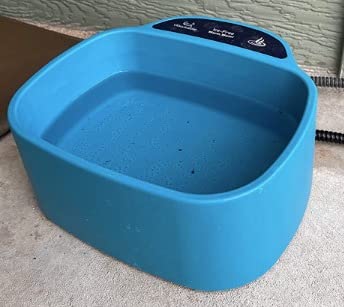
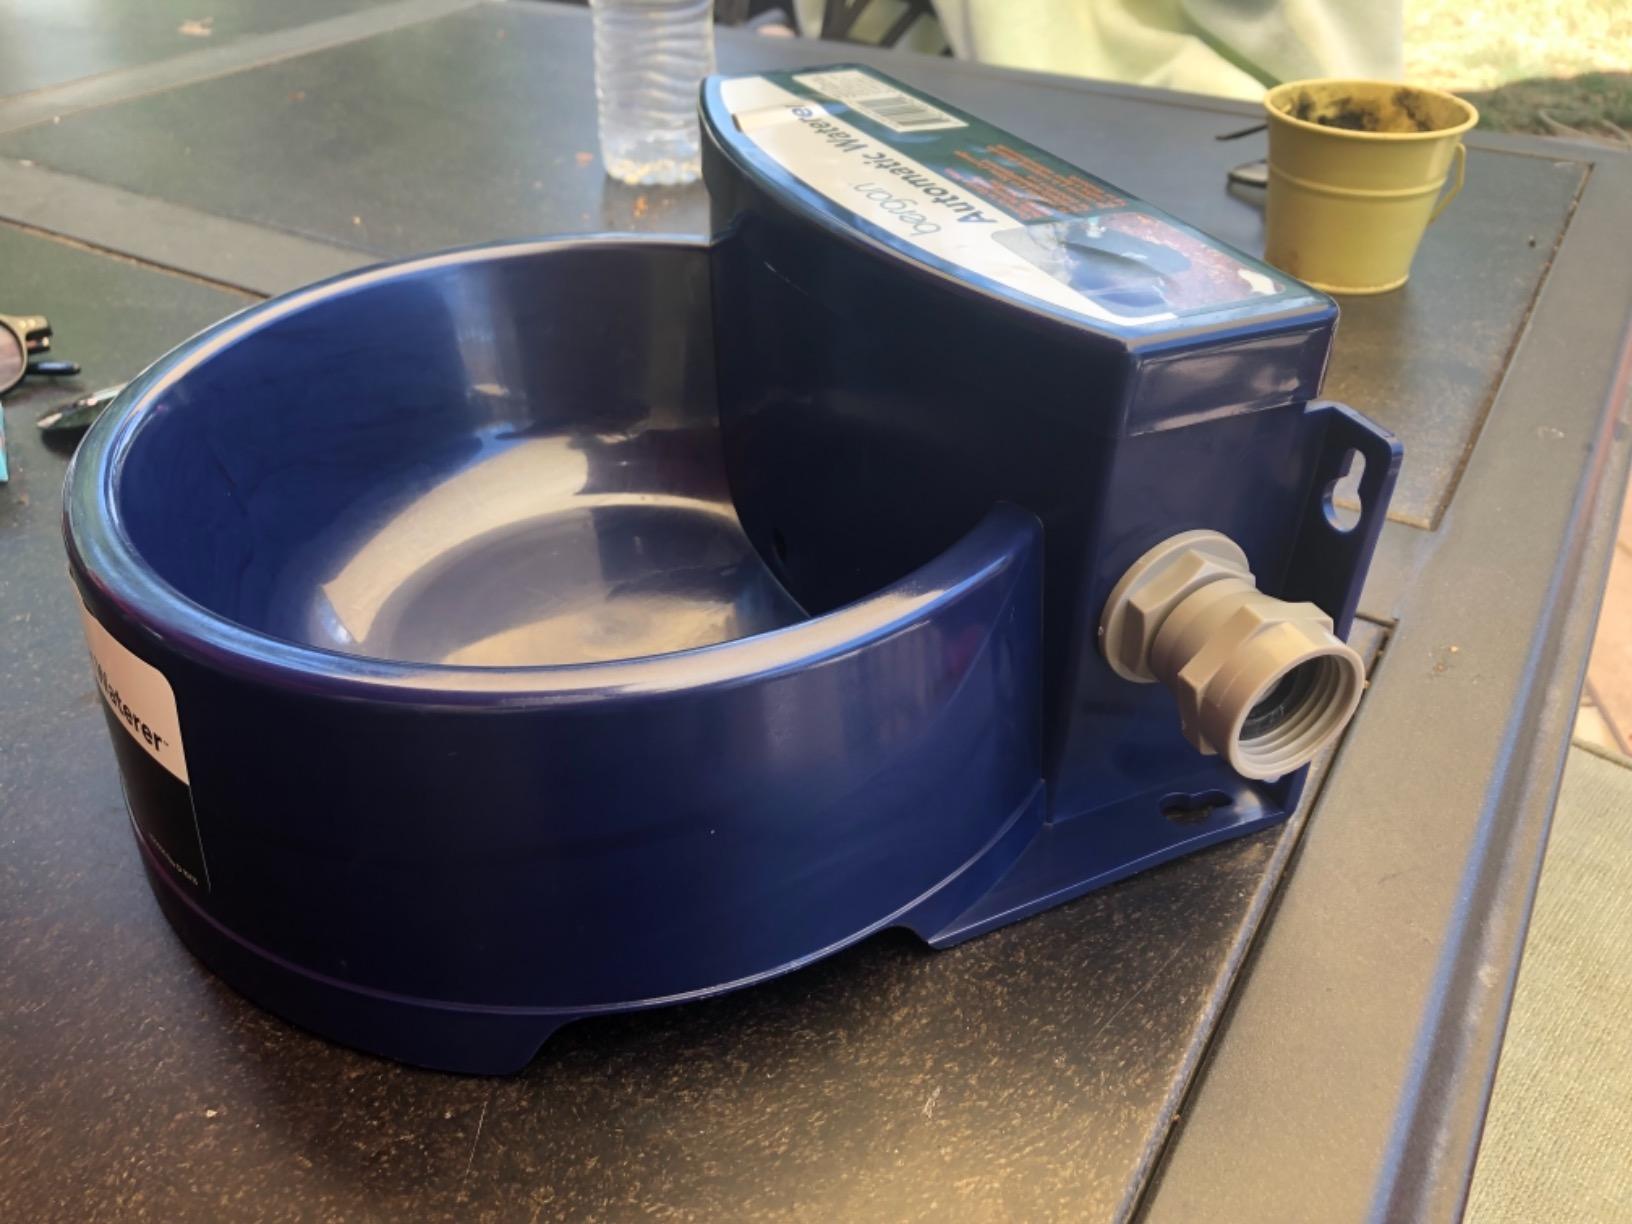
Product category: items_bowl
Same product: no